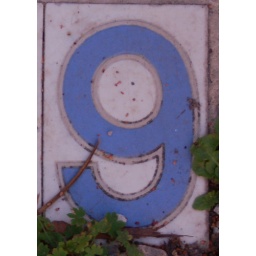
One of a set of tiles set in the sidewalk to give the house number; in New Orleans.